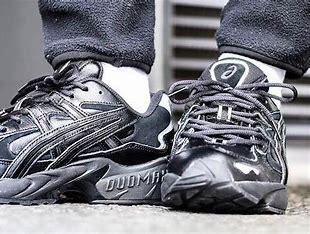
Brand: Asics
Model: Gel Kayano 5 OG